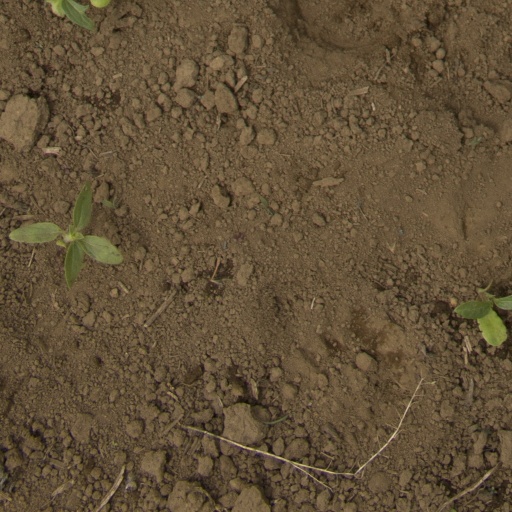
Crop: Jerusalem artichoke